MACS M3

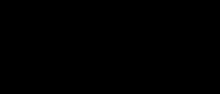
A Diagram of the MACS M3

The MACS M3 .50 BMG heavy sniper rifle is a rifle manufactured in Croatia since 1991.